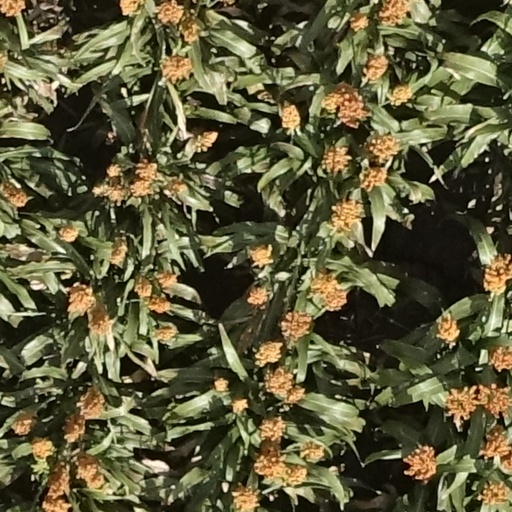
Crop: sorghum